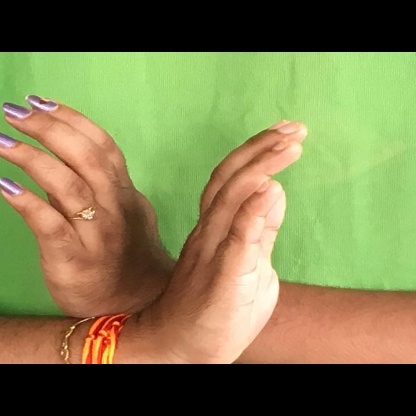
Mudra: Nagabandha